Republic (film)

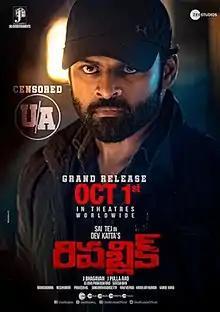
Official release poster

Republic is a 2021 Indian Telugu-language Political Social Drama film written and directed by Deva Katta, and produced by JB Entertainments and Zee Studios. The film stars Sai Tej, Aishwarya Rajesh, Ramya Krishna, and Jagapathi Babu. The plot follows Panja Abhiram (Tej), an IAS officer who tackles the corruption in the political system and the administrative machinery. This film is 3rd film in Deva Katta's Quadrilogy which shows a bureaucrat's perspective on society.